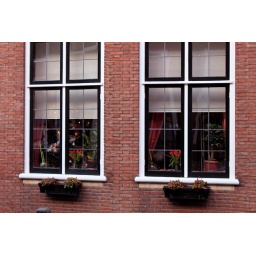
Christmas tree in the window